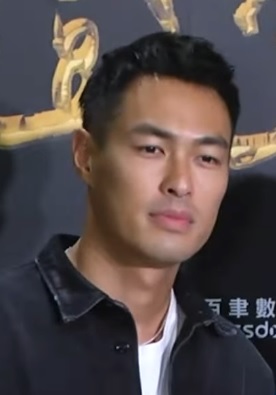
หยาง โย่วหนิง

infobox person
| name = หยาง โย่วหนิง
| image = Tony Yang 20221015.jpg
| caption = หยางในเดือนตุลาคม ค.ศ. 2022
| birth_place = ไทเป, ไต้หวัน
| occupation = นักแสดง
| years_active = ค.ศ. 2000-ปัจจุบัน
| children = 1 คน
| other_names = หยาง โหย่วหนิงหยาง โย่หนิง
โทนี่ หยาง (, ; เกิด 30 สิงหาคม พ.ศ. 2525) เป็นนักแสดงชาวไต้หวันที่มีชื่อเสียงจากบทบาทภาพยนตร์เรื่องแรกของเขาในเรื่อง "Formula 17|ฟอร์มูลา 17" (2004 ) ซึ่งเขาได้รับรางวัลGolden Horse Award for Best New Performer|ม้าทองคำ สาขานักแสดงหน้าใหม่ยอดเยี่ยม เขายังเป็นที่รู้จักจากบทบาทของเขาในบ็อกซ์ออฟฟิศยอดฮิตของไต้หวันเรื่อง "Zone Pro Site|โซนโปรไซต์" (2013) และ "David Loman|เดวิด โลมัน" (2013) รวมถึงการแสดงในละครโทรทัศน์เรื่อง "Crystal Boys|คริสตัล บอยส์" (2003) "โฮลี่รัดจ์" (2006) และ "เอ็กซ์-บอยเฟรนด์" (2011)
== ผลงานการแสดง ==
=== ละครโทรทัศน์ ===

== อ้างอิง ==
== แหล่งข้อมูลอื่น ==
*
หมวดหมู่:บุคคลที่เกิดในปี พ.ศ. 2525
หมวดหมู่:บุคคลที่ยังมีชีวิตอยู่
หมวดหมู่:นักแสดงไต้หวัน
หมวดหมู่:บุคคลจากไทเป